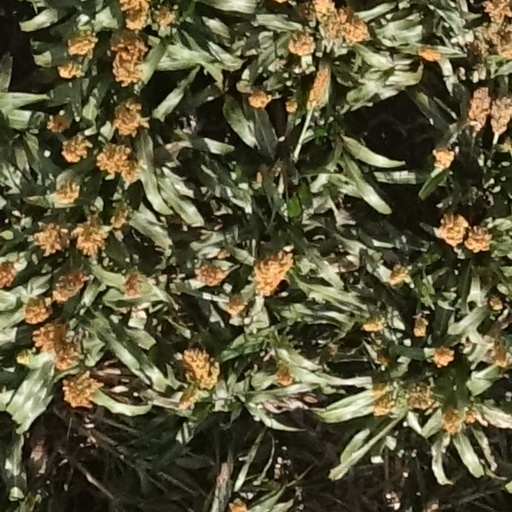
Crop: sorghum